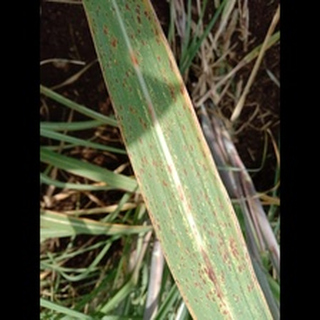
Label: sugarcane_rust